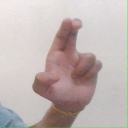
अक्षर: आ